Golubac Fortress

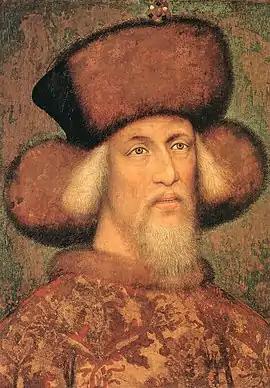
Sigismund, King of Hungary

By the time of the Battle of Kosovo in 1389, Golubac was held by Serbia. It is unclear when or how it changed hands, though one source puts it later than 1382. After the battle, the fortress was lost to Sultan Bayezid I, marking the first possession by the Ottoman Empire. In 1391, Golubac switched hands twice. Hungarian Timișoaran "Comes" Péter Perényi won it, but shortly afterwards lost it again to the Turks. Later, it returned once again to the Kingdom of Hungary.